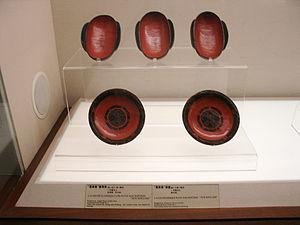
Mawangdui est un site archéologique chinois exceptionnel datant des Han Occidentaux.
La dynastie Han gouverne la Chine de 206 av. J.-C. à 220 apr. J.-C. Elle est traditionnellement divisée en deux périodes ː celle des Han occidentaux ou Han antérieurs et celle des Han orientaux ou Han postérieurs. Ces deux périodes sont séparées par la courte dynastie Xin fondée par Wang Mang. Après la chute de Mang, la capitale de la dynastie est transférée de Chang'an à Luoyang, située plus à l'est. C'est à cause de ce déplacement vers l'est que les historiens parlent de Han occidentaux avant le changement de capitale et de Han orientaux après.